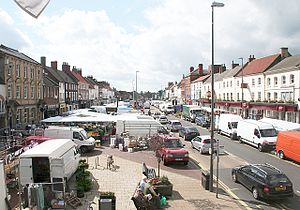
Northallerton
Northallerton er grevskabshovedstad i Hambleton-distriktet, North Yorkshire, England, med et indbyggertal på 16.829. Byen ligger 327 km fra London. Den nævnes i Domesday Book fra 1086, hvor den kaldes Alreton/Aluerton/Aluertone/Aluretune.